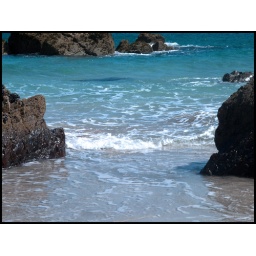
Another beautiful beach in the UK, lots of caves to explore and little rock pools to swim in.